Nancy (podcast)

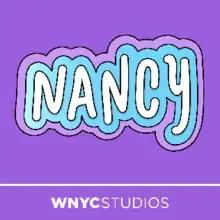

Nancy was a weekly podcast produced by WNYC Studios. It was hosted by Kathy Tu and Tobin Low. The first episode debuted on April 9, 2017. The show's last episode was aired on June 29, 2020. The series features a range of topics exploring the LGBTQ experience.